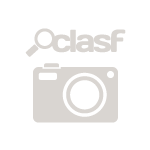
universal flexible wt a tripod with way for digital